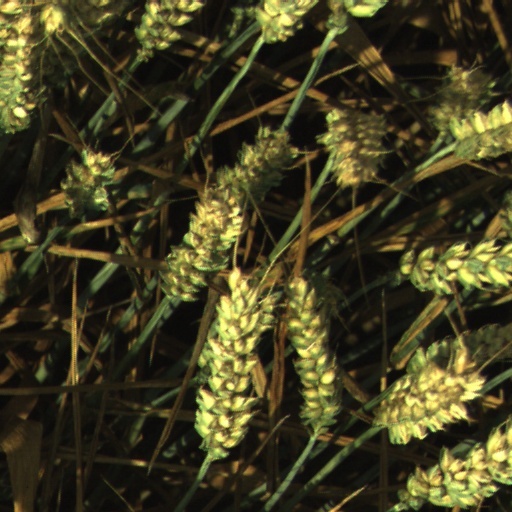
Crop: wheat